Monument Rock Wilderness

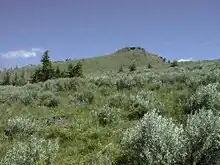
Monument Rock Wilderness

Ponderosa pine, Douglas fir, white fir, lodgepole pine, and quaking aspen cover the moderate slopes of the wilderness, while subalpine fir grow in the higher elevations. Large, grassy meadows also appear throughout the area.